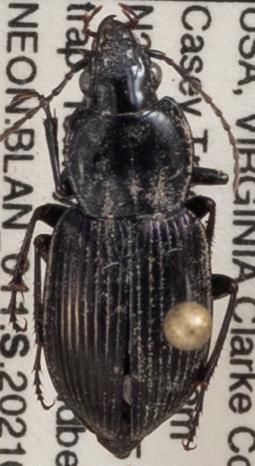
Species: Pterostichus trinarius
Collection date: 2021-05-18
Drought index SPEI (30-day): -0.998
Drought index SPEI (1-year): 0.198
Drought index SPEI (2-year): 0.128